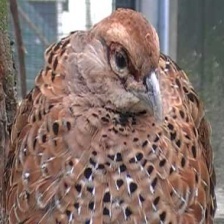
Species: ELLIOTS  PHEASANT
Scientific name: SYRMATICUS ELLIOTI